Miss Uzbekistan

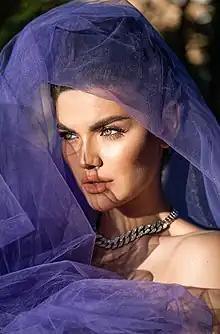
Nigina Fakhriddinova, 2024 winner

The current titleholder is Nigina Fakhriddinova of Tashkent, who was crowned as the inaugural titleholder on August 22, 2024. She will represent Uzbekistan at Miss Universe 2024 in Mexico.